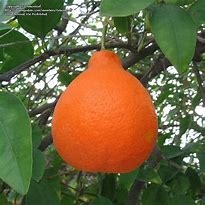
Label: mandarine